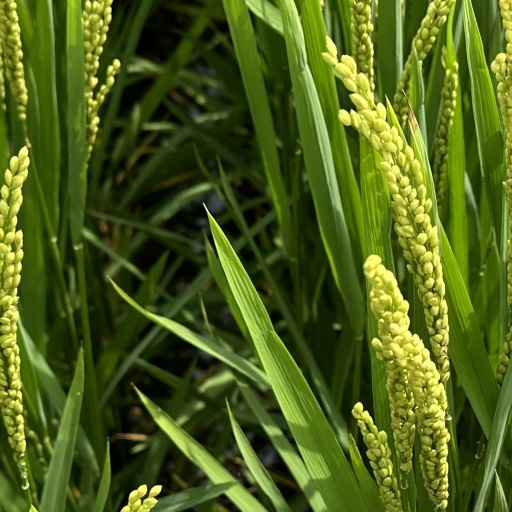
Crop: rice